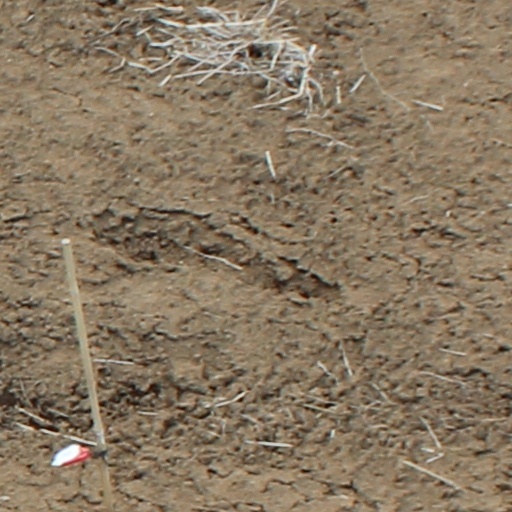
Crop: wheat